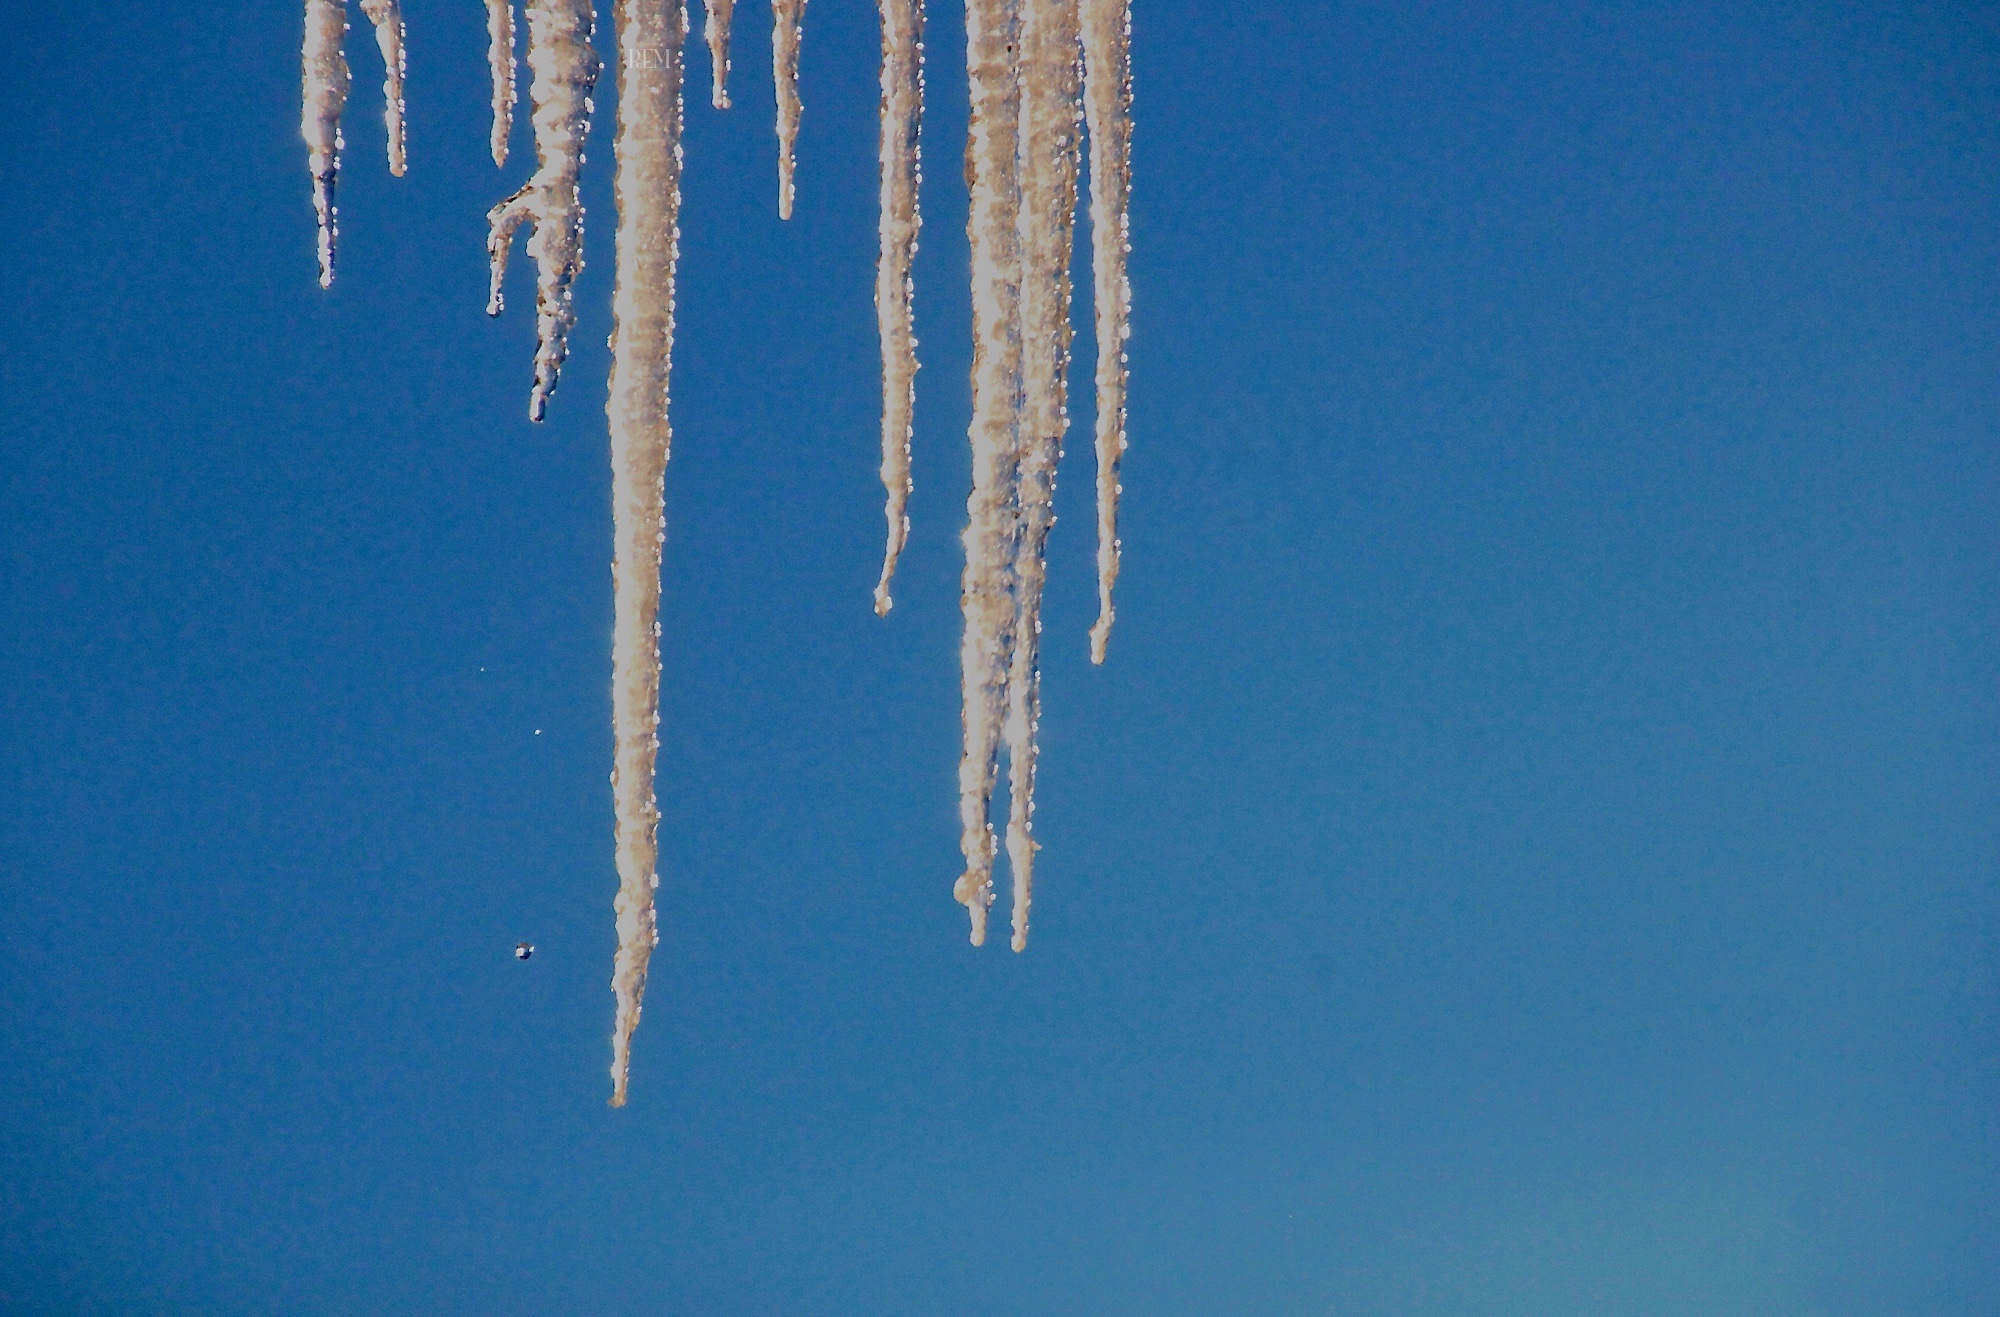
sky, frost, ice, reflection, blue, thaw, icicle, freezing, 52in2016, 29drips, atmosphere of earth